Emma McVicker

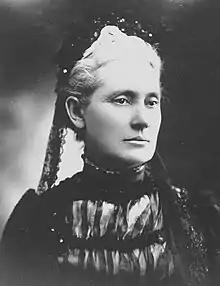
Emma McVicker, Salt Lake Tribune

Emma McViker (1846-1916) was the second state superintendent of education for the state of Utah. She served in this position from the death of John R. Park until A. C. Nelson succeeded her after he was elected to the position in 1900.